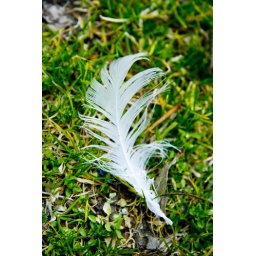
on a square of grass in front of a old harbourmaster's building cum antique store